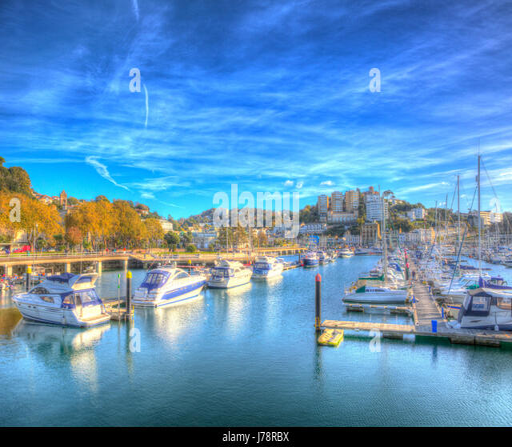
marina with boats and yachts on beautiful day in colourful hdr